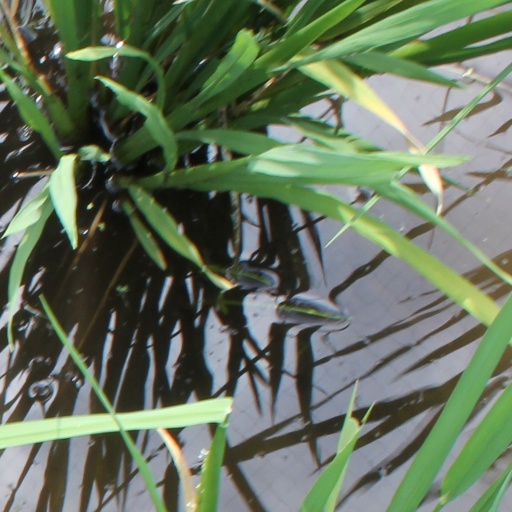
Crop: rice